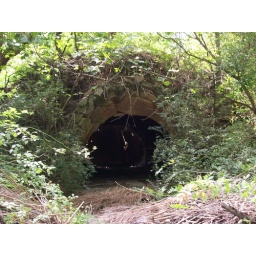
This tunnel leads to the Jamojian property. Jamojian was building a modernized, earth-friendly house in an old quarry.